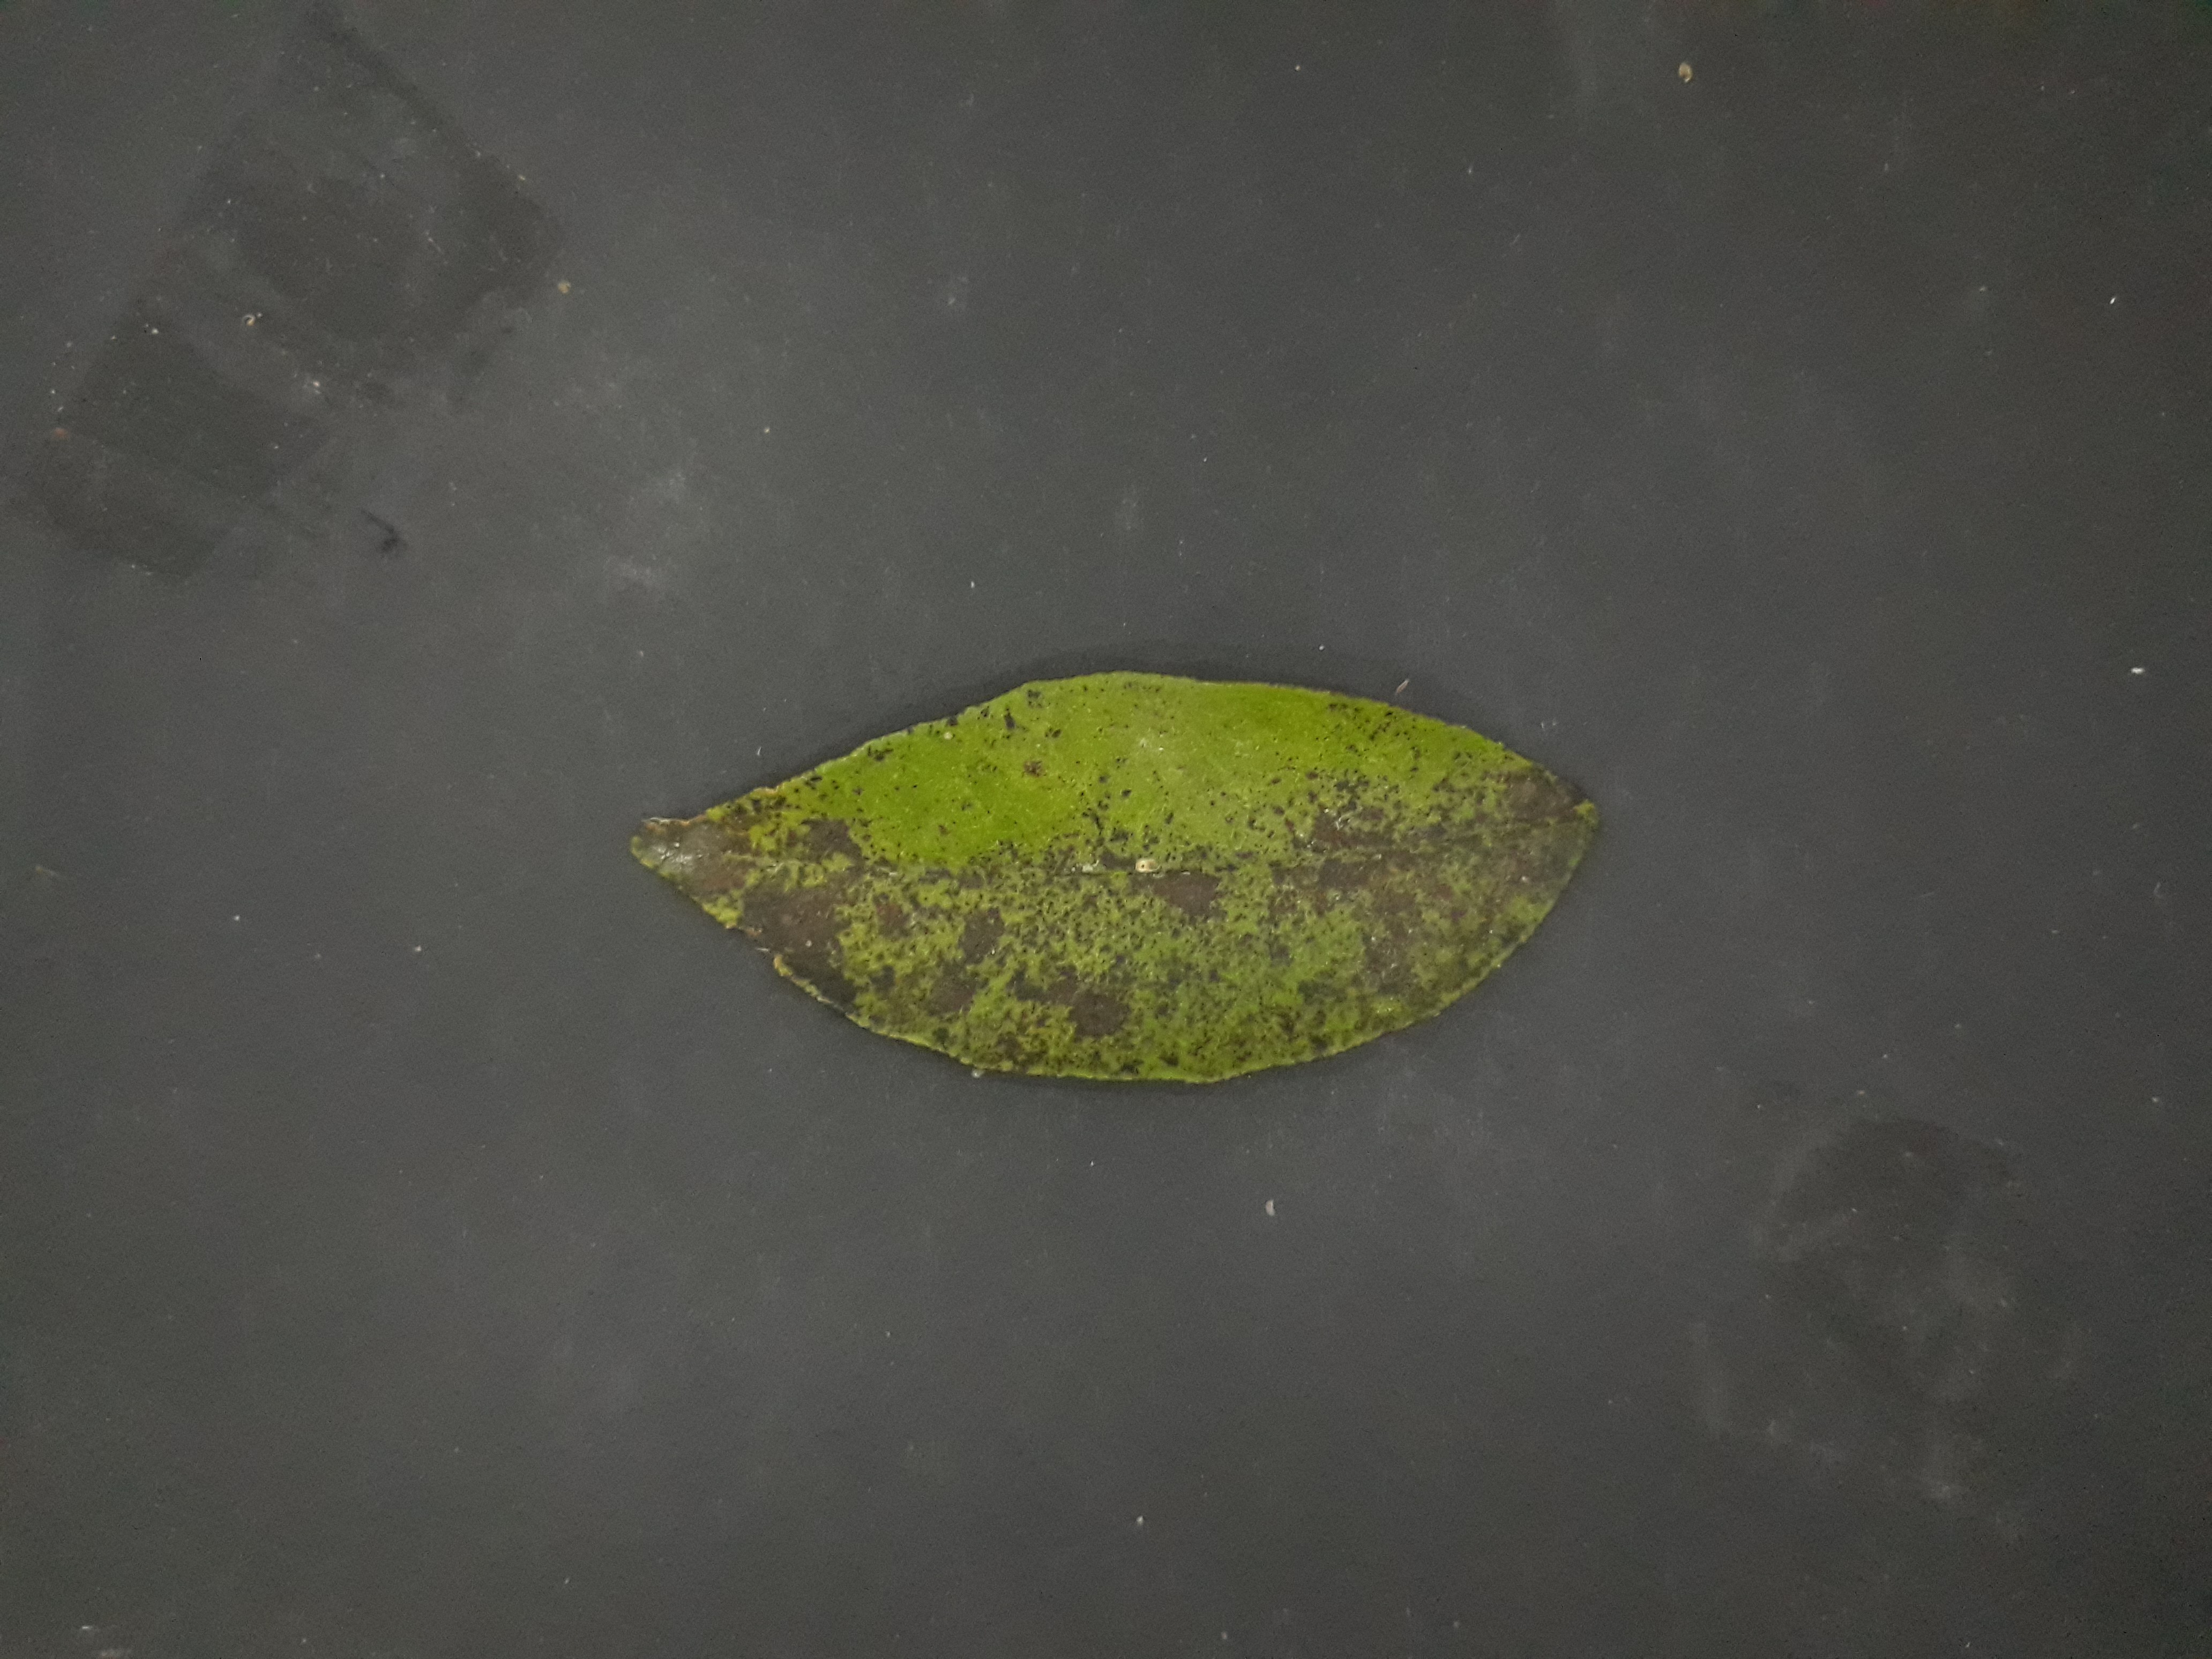
Label: Greasy_spot